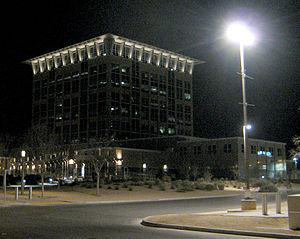
North Las Vegas est une ville située dans l'agglomération de Las Vegas dans le comté de Clark, dans l'État du Nevada, aux États-Unis. Sa population était de 115 488 habitants en 2000, mais les estimations de 2015 montrent que la population est actuellement de plus de 226 877 habitants.